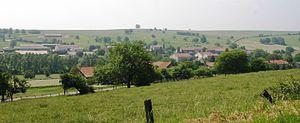
Cuisy est une commune française située dans le département de la Meuse, en région Grand Est.